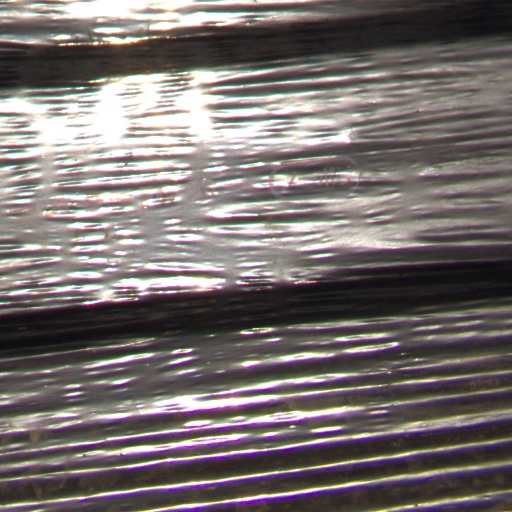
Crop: Jerusalem artichoke